Iglica

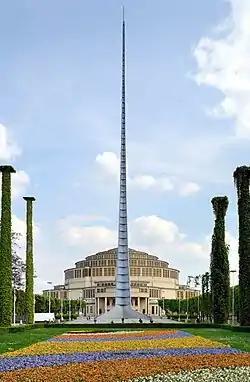
Iglica against the background of the Centennial Hall

Iglica ("spire" or "needle") is a needle-like monument in Wrocław, Poland. It was built in 1948 and was 106 metres tall. Today, after renovation, the top ten metres have been removed and it is now 90 metres tall.